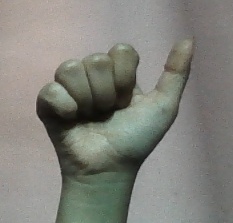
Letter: dhad